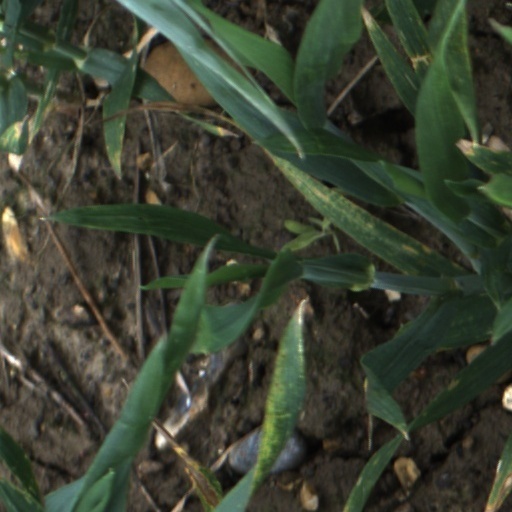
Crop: wheat